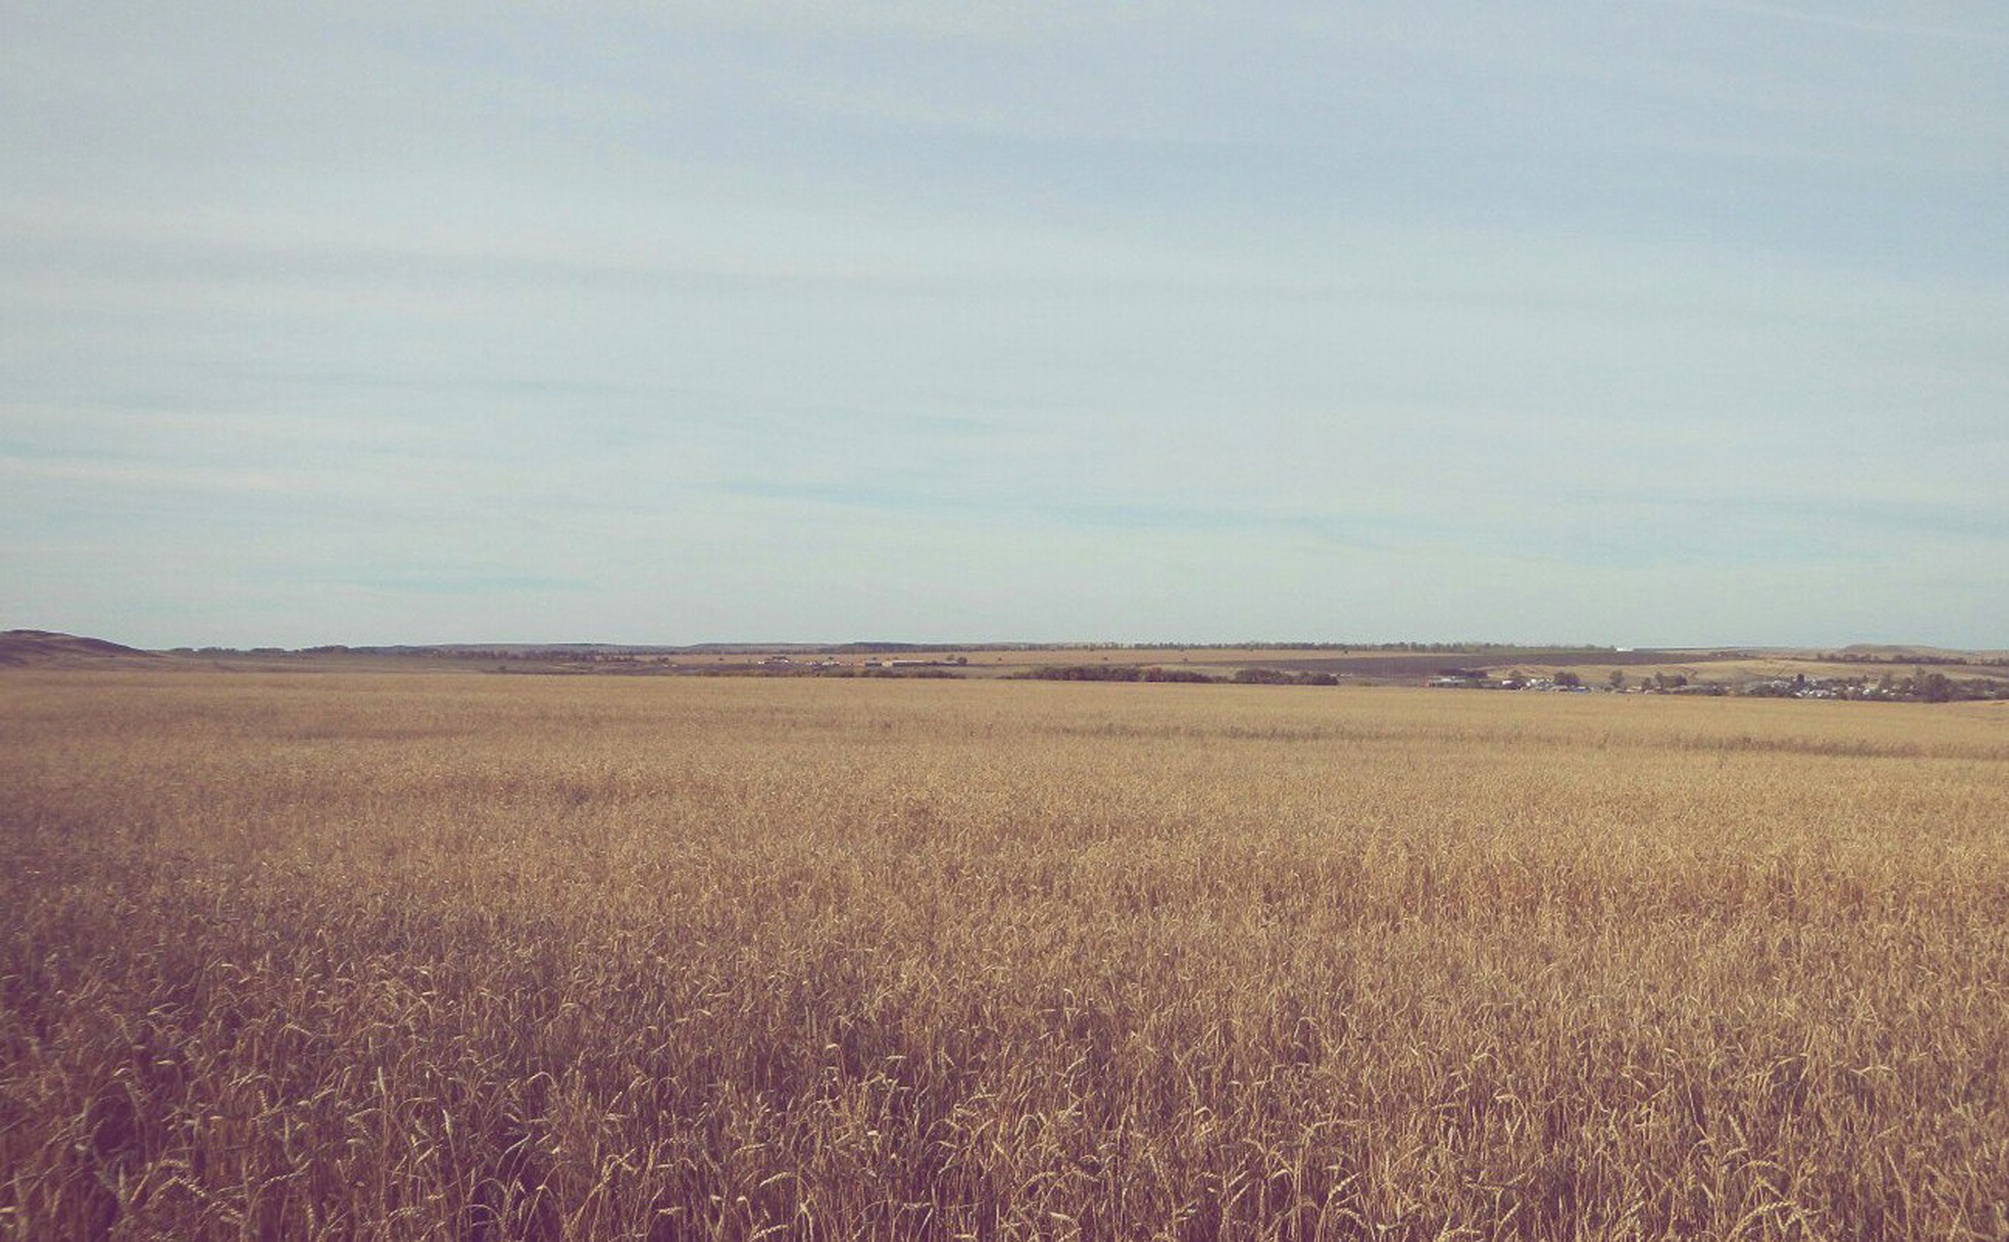
grass, horizon, marsh, plant, field, wheat, prairie, food, crop, soil, agriculture, savanna, plain, grassland, wetland, habitat, ecosystem, steppe, rural area, flowering plant, natural environment, grass family, land plant, ecoregion